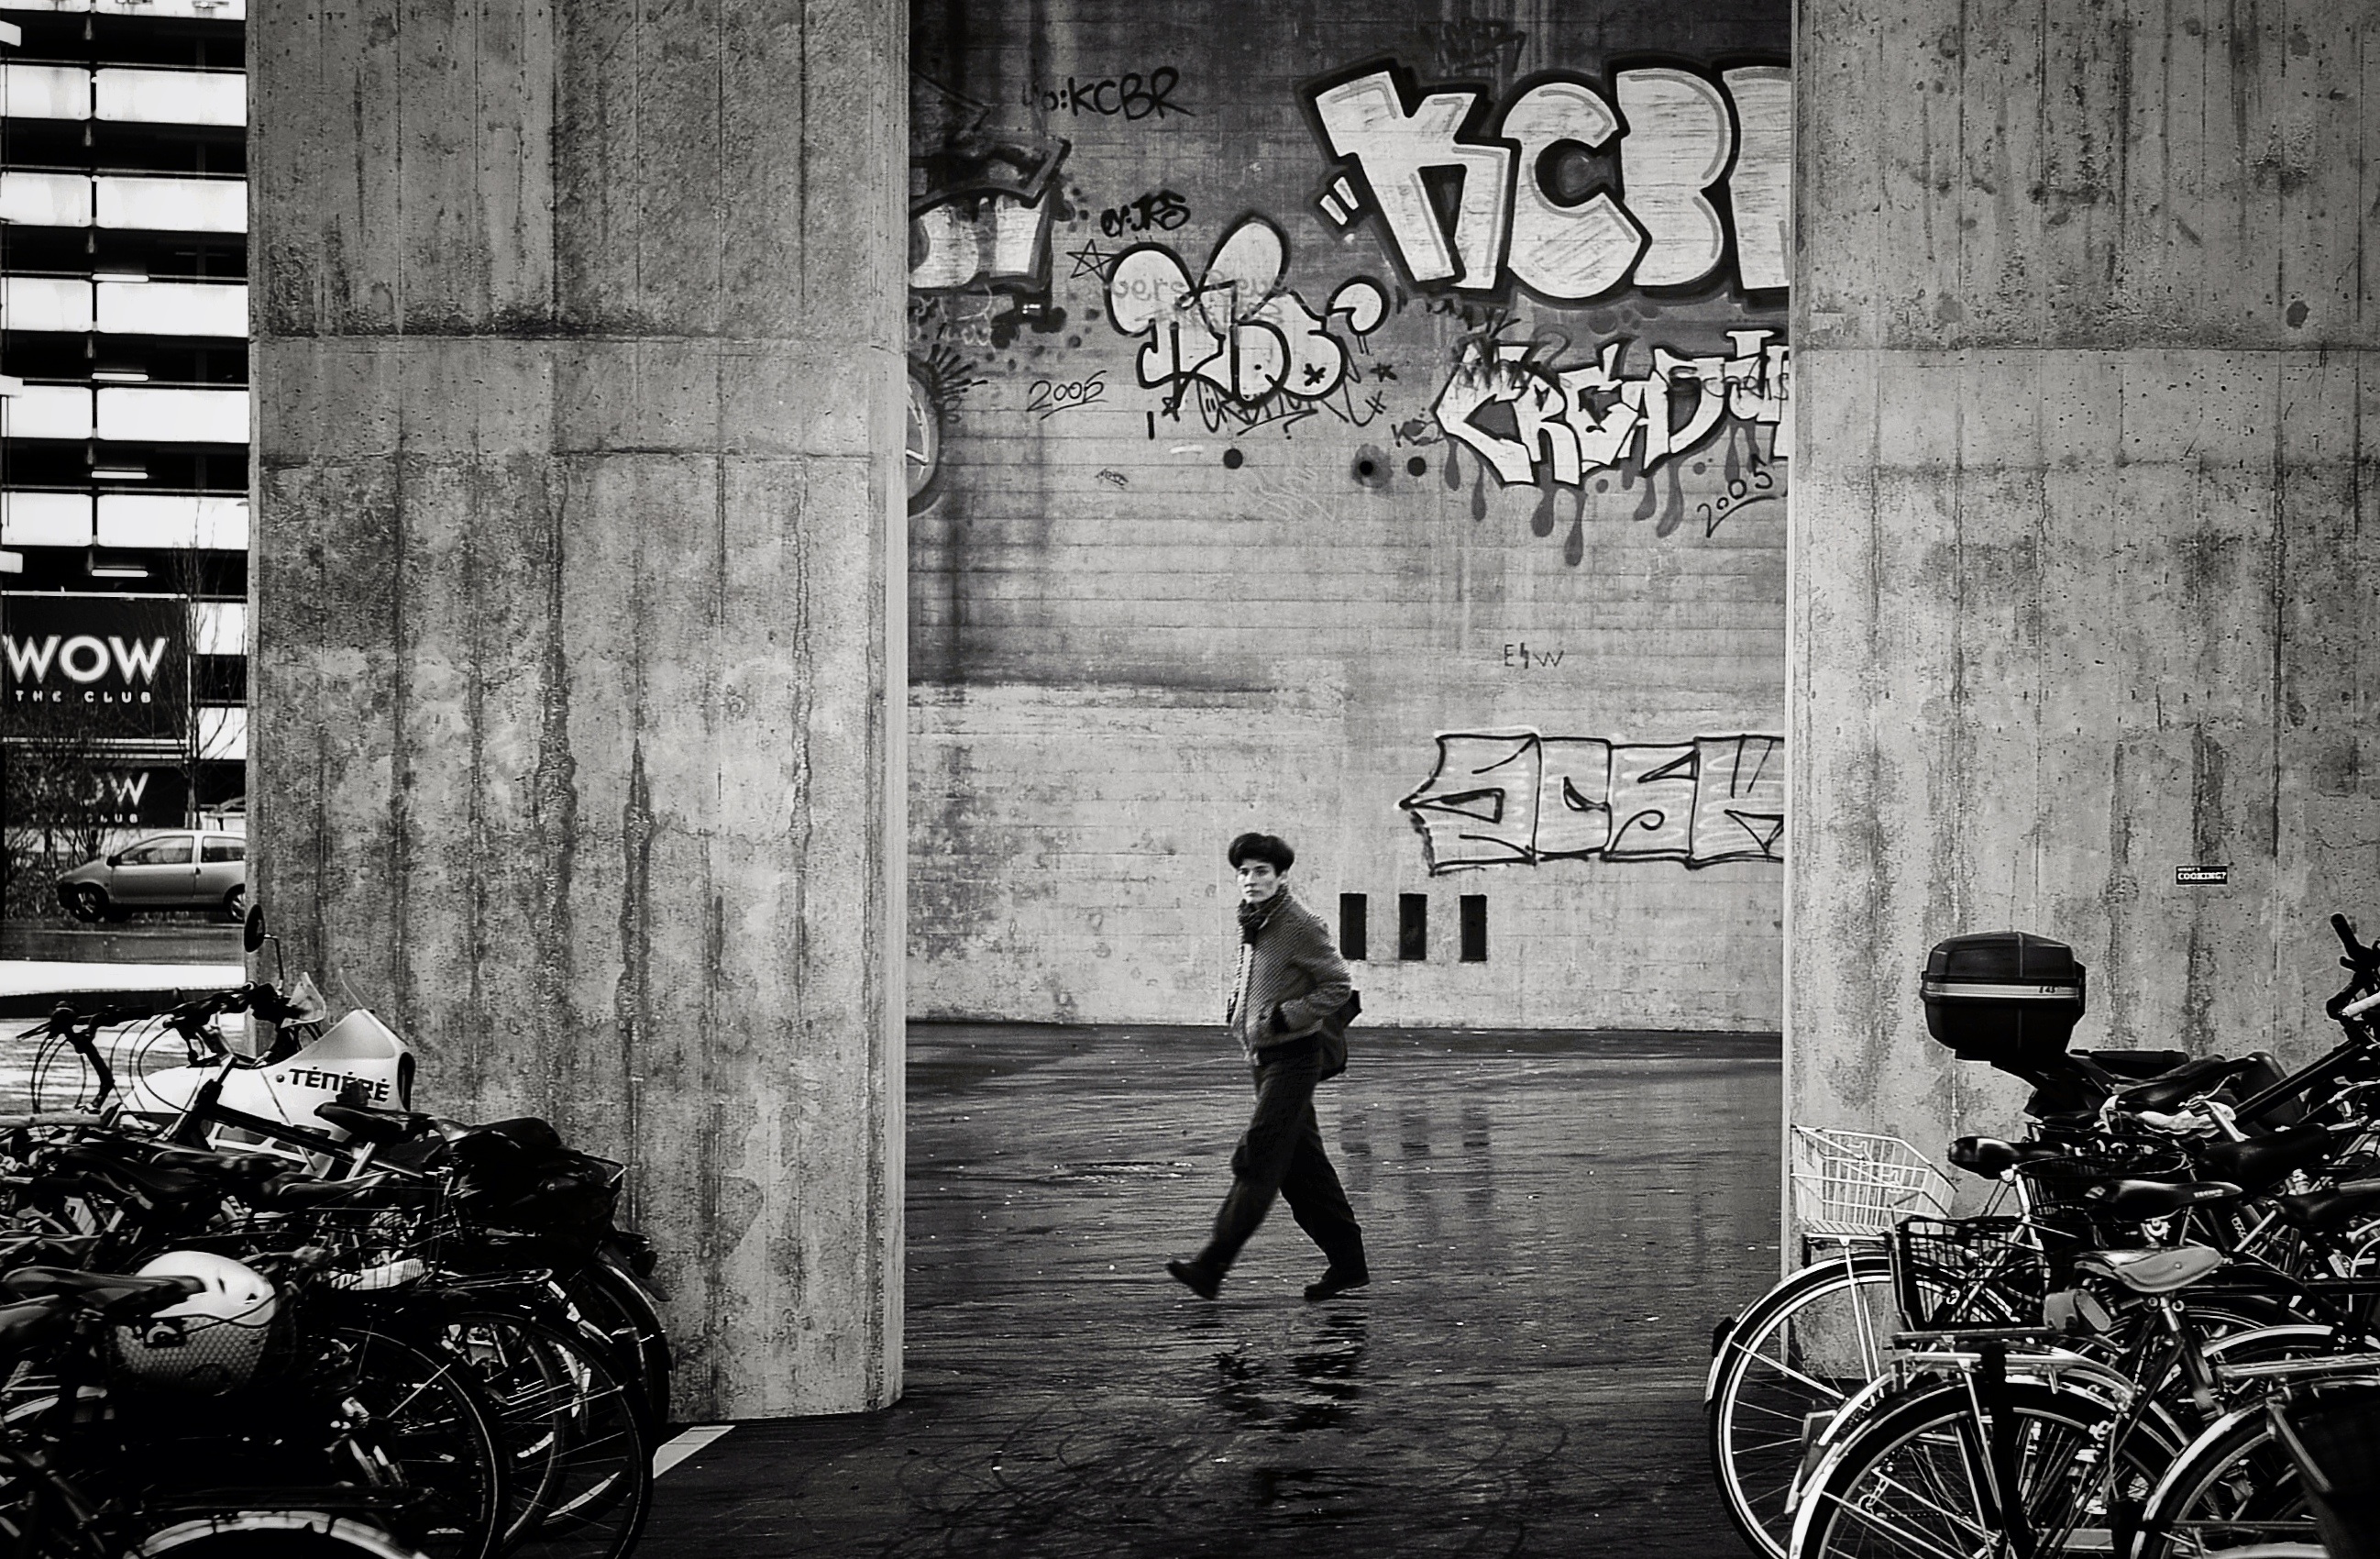
winter, black and white, people, road, white, street, photography, city, urban, nikon, black, monochrome, streetphotography, bw, candid, art, infrastructure, swiss, stadt, photograph, snapshot, streetart, schweiz, switzerland, strasse, zri, zurich, streetphoto, snapseed, image, schwarzundweiss, stphotographia, streetscene, strassenszene, strassenfotografie, strasenfotografie, streetlife, streetpix, thomas8047, onthestreets, streetphotographer, streetfotografie, zriwest, zurichstreet, fascinationstreet, streetphotographie, zrichzurich, nikond300s, streetartzri, zrichstreetphotography, kcbr, wowtheglub, urban area, monochrome photography, film noir